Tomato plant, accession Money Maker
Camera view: horizontal (90 deg, fisheye); turntable rotation: 30 degrees
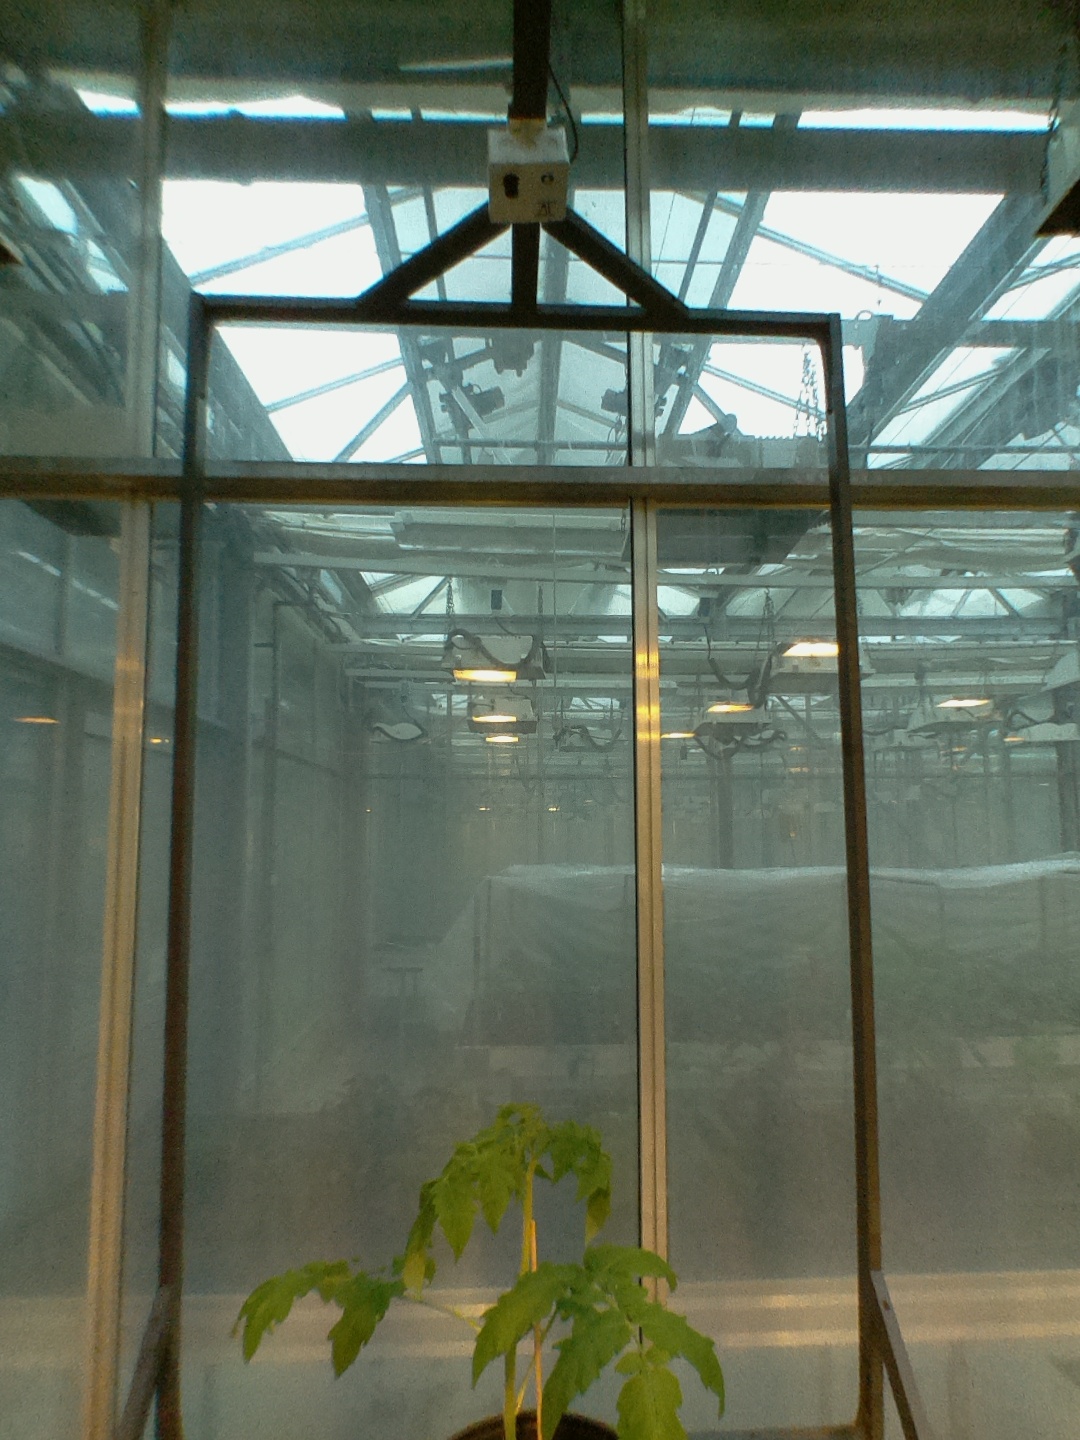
BBCH growth stage 14: 8 of true leaves visible